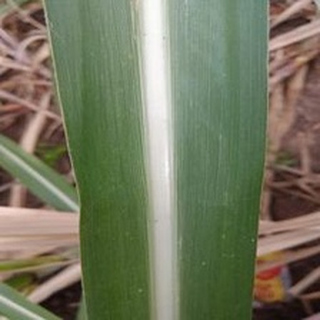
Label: healthy_sugarcane